Olana State Historic Site

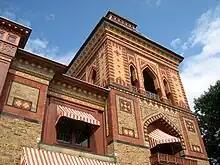
The south facade of the main house

The stone, brick, and polychrome-stenciled villa at Olana is an unusual mixture of Victorian structural elements and Middle-Eastern decorative motifs from different times and places. Moorish elements mix with contrasting Italianate themes. Frederic and Isabel Church were impressed by the architecture they had seen on their travels in Beirut, Jerusalem and Damascus in 1868. Upon their return to their farm, they abandoned preliminary plans from Richard Morris Hunt delineating a manor house in the French style. Instead, Church worked closely with architect Calvert Vaux to realize a more personal vision. Church was responsible for the overall design and much of the detail, with Vaux's involvement essentially that of consultant. Church wrote to a friend, "I am building a house and am principally my own Architect. I give directions all day and draw plans and working drawings all night." The result was a villa with asymmetrical massing of towers and block masonry punctuated by fanciful windows and porches. The irregular silhouette of the exterior contrasted with the more regular rhythm of rooms arranged around a central hall. On the exterior, Middle Eastern motifs were carried out in colored brick, slate, ceramic tile and especially stenciling. The cornices of the separate sections of the structure were each ornamented with multi-colored and gilt stenciling, the patterns designed by Church himself. The stenciling continued in the principle rooms of the first floor. Together, the various motifs and themes create a unique artistic unity, one that is difficult to categorize. It has been called variously Persian-Moorish-Eclectic, and Italianate-Eastern-Picturesque. Poet John Ashbery described the results: "The ensemble is breathtaking, and despite the proliferation of architectural elements and polychrome tile decoration, it is not busy but solemn and wildly fanciful, like Church's painting."